Abomination (character)

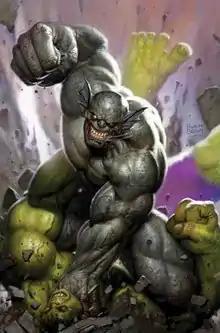
Textless cover of "Immortal Hulk" #22 (Aug. 2019). Art by Ryan Brown

The Abomination (Emil Blonsky) is a character appearing in American comic books published by Marvel Comics. Created by writer Stan Lee and artist Gil Kane, the character first appeared in "Tales to Astonish" #90 (April 1967). He is one of the main enemies of the superhero Hulk, and possesses powers similar to his after also being exposed to gamma rays.